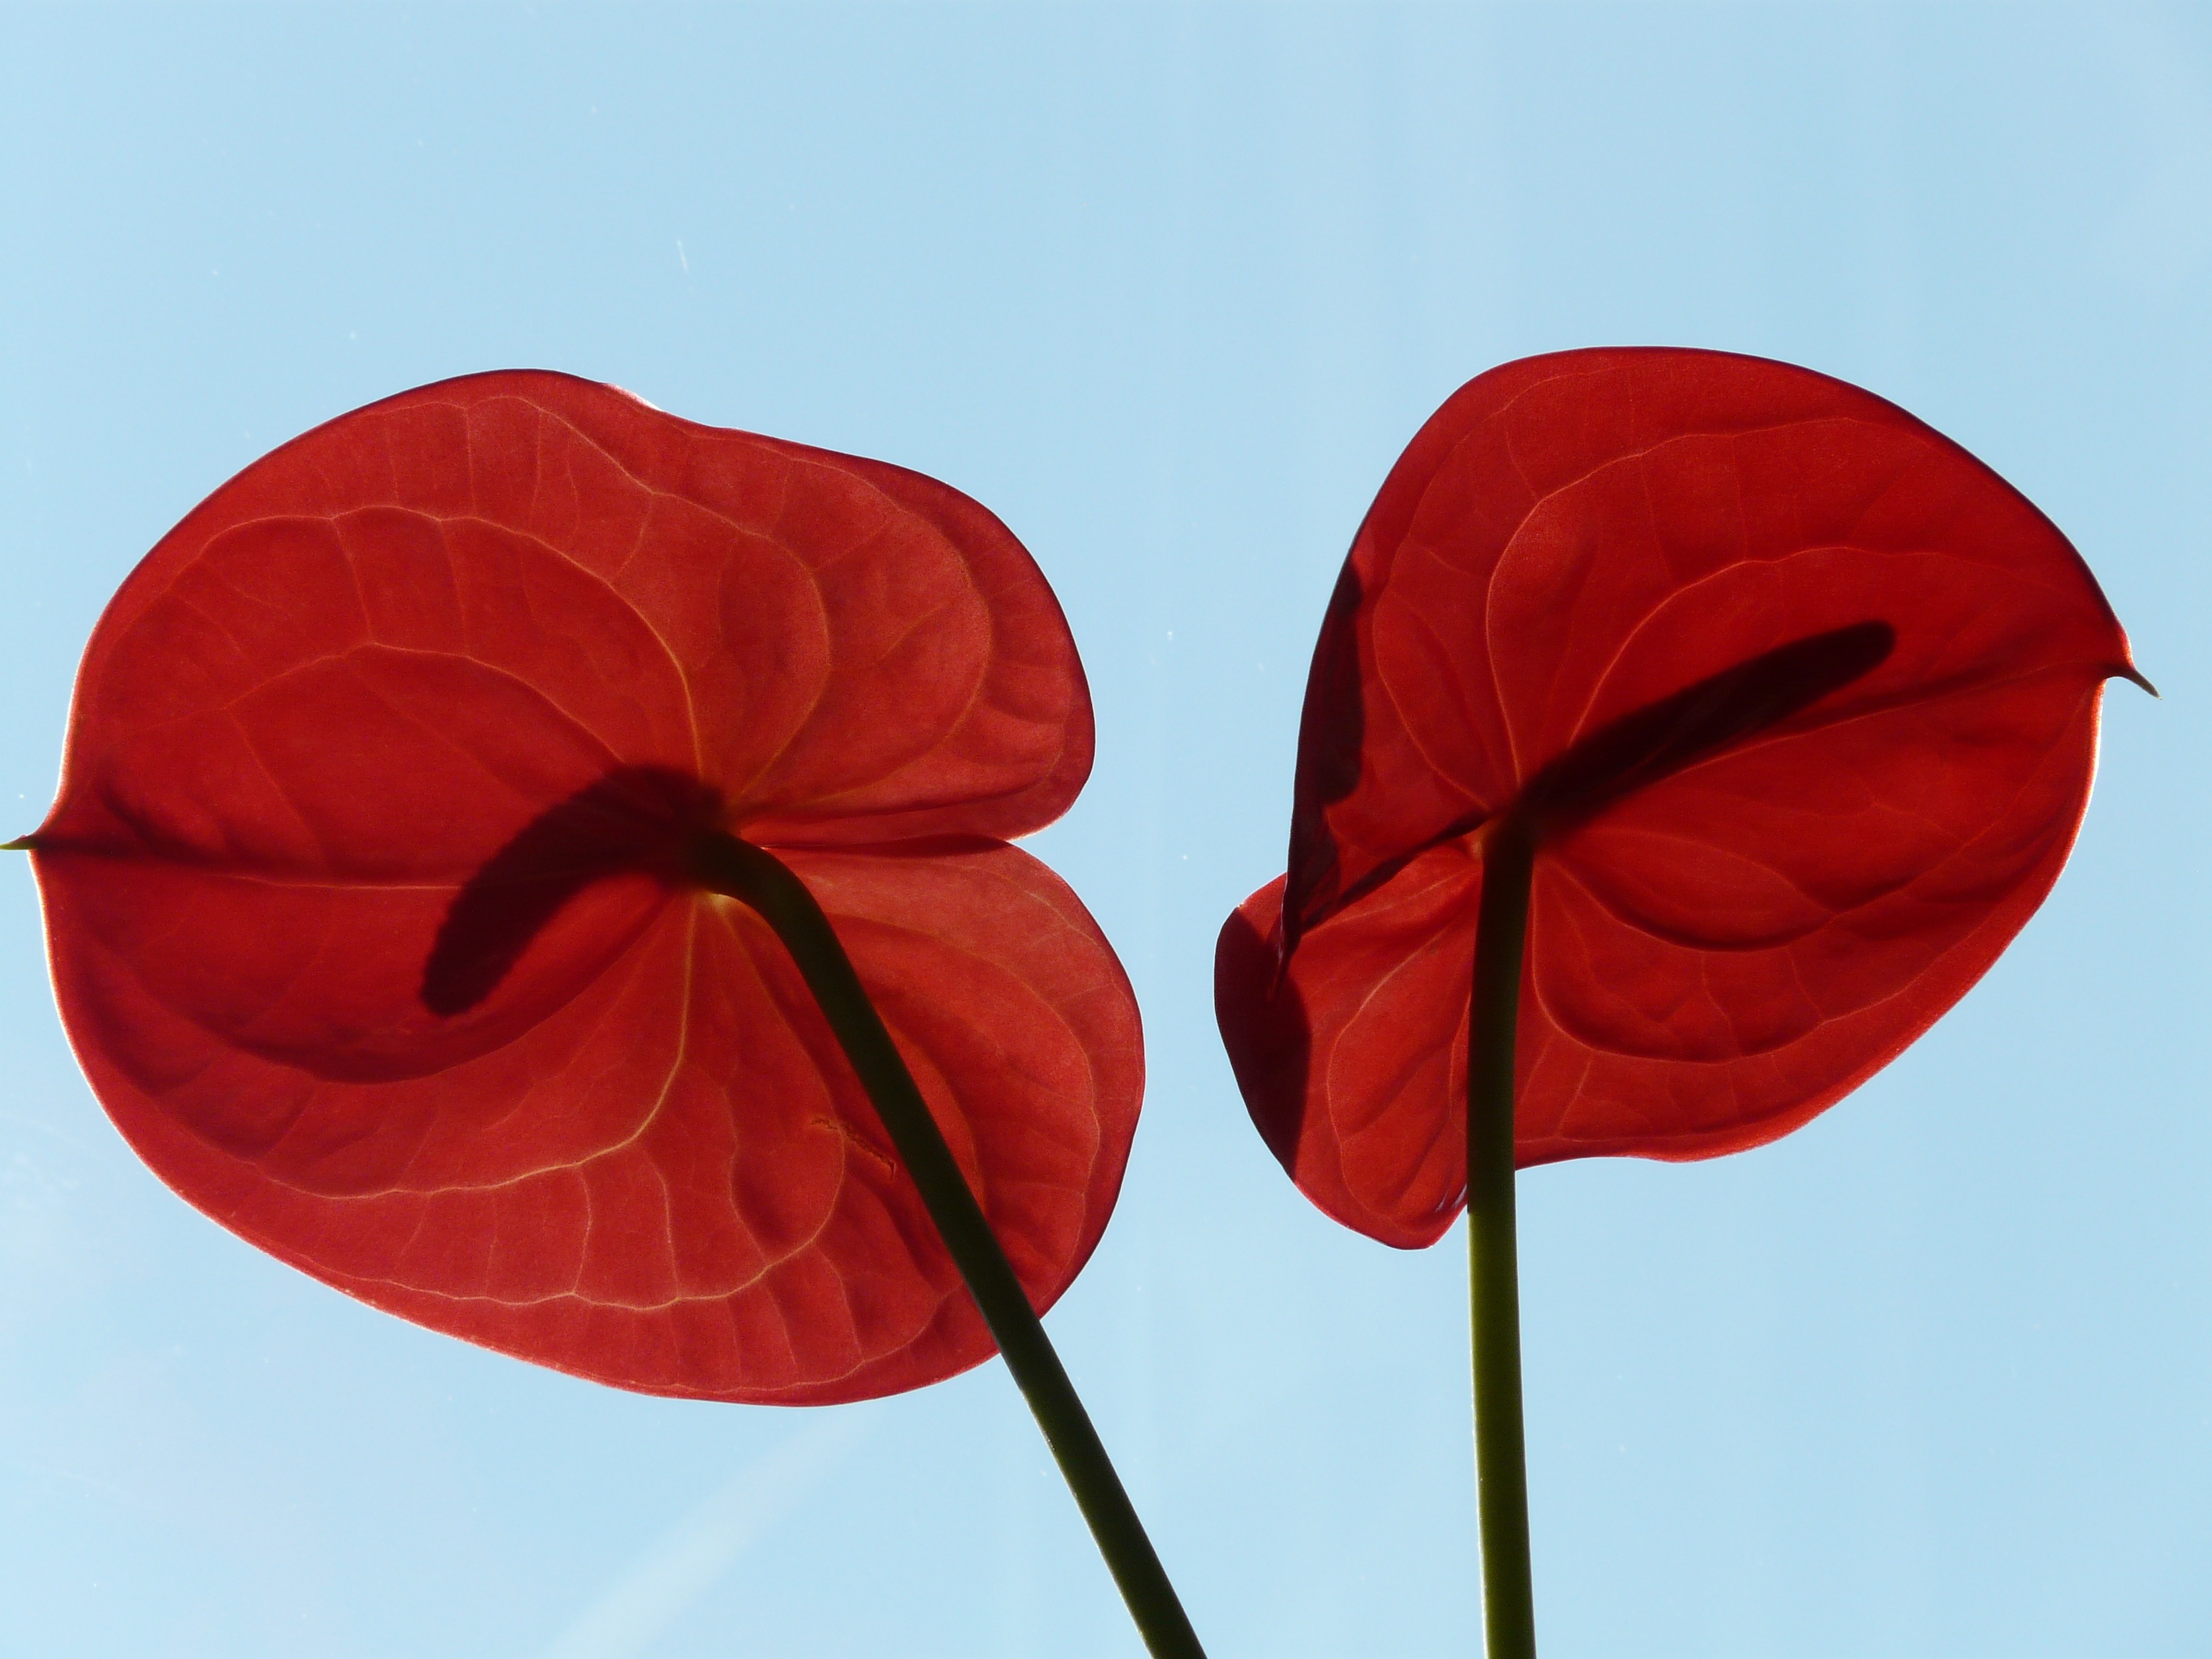
blossom, plant, flower, petal, bloom, red, stamp, long, anthurium, poppy, araceae, flamingo flower, large flamingoblume, coquelicot, macro photography, flowering plant, aronstabgewaechs, land plant, poppy family, anthurium andraeanum